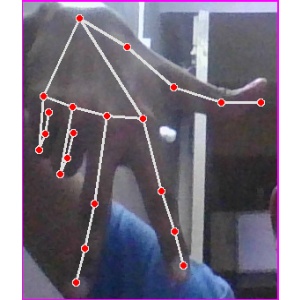
अक्षर: ग